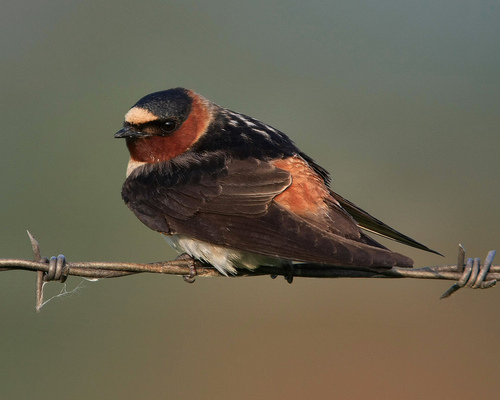
this orange and black bird has a small beak and looks very serious.
a small bird with a black pointed beak, red nape with black crow, white colored breast.
this bird has black and brown primaries with an orange rump and eyebrow with a flat pointed bill.
this bird has a black crown, a short black bill, and a brown winga small brown, orange, white, and black bird with a black beak.
this bird is black with red and has a very short beak.
has a black and red head and back
this bird is black and brown in color, with a stubby beak.
this small bird with an orange ring around its nape has a short pointed bill.
this is a brown bird with a black back with white spots, on orange-brown rump, and orange-brown head where the crown is black.
Species: Cliff Swallow